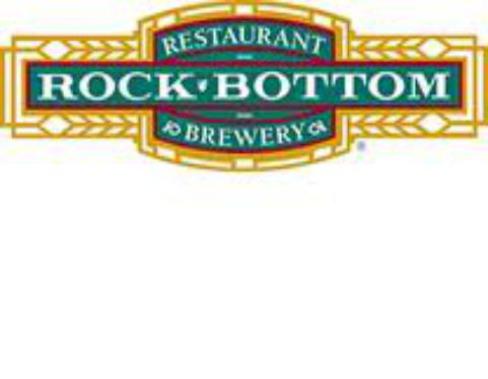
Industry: Food